Proteasome

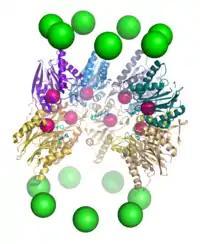
A cutaway view of the proteasome 20S core particle illustrating the locations of the active sites. The α subunits are represented as green spheres and the β subunits as protein backbones colored by individual polypeptide chain. The small pink spheres represent the location of the active-site threonine residue in each subunit. Light blue chemical structures are the inhibitor bortezomib bound to the active sites.

Rpn11 is an intrinsic, stoichiometric subunit of the 19S regulatory particle and is essential for the function of 26S proteasome. Rpn11 is a zinc-dependent, metalloprotease of the JAB1/MPN/Mov34 metalloenzyme (JAMM) family of DUBs, that was identified to be the essential DUB responsible for the en block removal of the ubiquitin chain from the protein substrate. Rpn11 forms an obligate dimer with Rpn8 forming an active DUB able to cleave all ubiquitin linkages. The active site of Rpn11 is formed through metal coordination of the catalytic zinc and this site is covered by an Insert-1 loop that covers this active site. The structure is very similar to that of a related JAMM DUB, AMSH, that is responsible for K63 ubiquitin cleavage, however it lacks the residues that are key for AMSH's linkage specificity. The structure of Rpn11 bound to ubiquitin revealed that the C-terminus of Ubiquitin pushes the insert-1 loop into an beta-sheet providing access to the catalytic zinc. This structure combined with detailed biochemistry revealed that the DUB activity of Rpn11 was accelerated at least 10-fold by the translocation of the protein substrate, suggesting that the translocation delivered the Ub substrate to the active site of Rpn11. This model of translocation-dependent deubiquitination was later confirmed by cryoEM of both the yeast and human proteasome bound to a substrate, both of which recapitulated the crystal structure of Ubiquitin bound to Rpn11. Single molecule studies on the yeast proteasome confirmed that the DUB rates measured by biochemistry were indeed stimulated by translocation. More recent biochemical and single molecule studies have shown that on top of being the essential DUB, Rpn11 is also a ubiquitin receptor that acts as an allosteric sensor to enable proper engagement of a substrate by the proteasome.